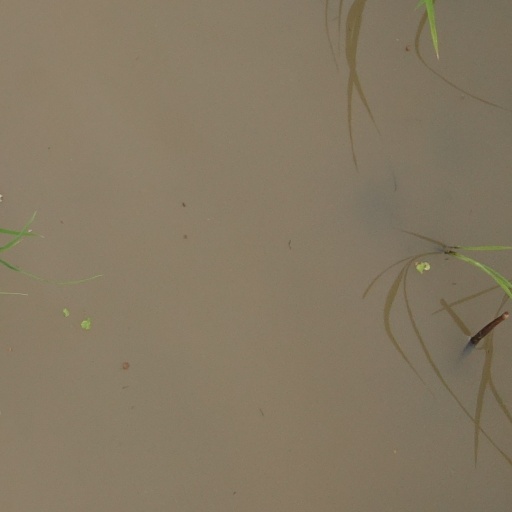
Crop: rice